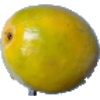
Label: Maracuja 1